Litkenhous Ratings

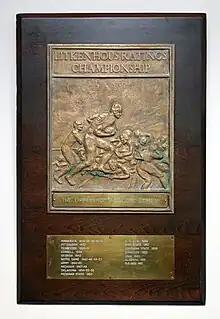
Litkenhous Ratings Championship trophy, 1934–1962

Teams in the following table were ranked No. 1 by the Litkenhous Difference by Score Ratings system.